Timeline of the COVID-19 pandemic in Russia (January–June 2020)

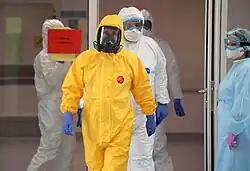
President Putin visits coronavirus patients at the City Clinical Hospital No. 40 in Moscow on 24 March.

On 24 March, 57 new cases were confirmed, including first cases in Primorsky Krai, Oryol Oblast, the Chechen Republic, Volgograd Oblast and Bashkortostan.